Private foundation

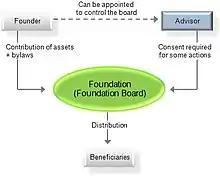
Chart of a foundation

A private foundation is a tax-exempt organization that does not rely on broad public support and generally claims to serve humanitarian purposes.